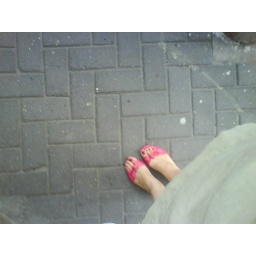
Me, Casual Sunday in pink kitten heel